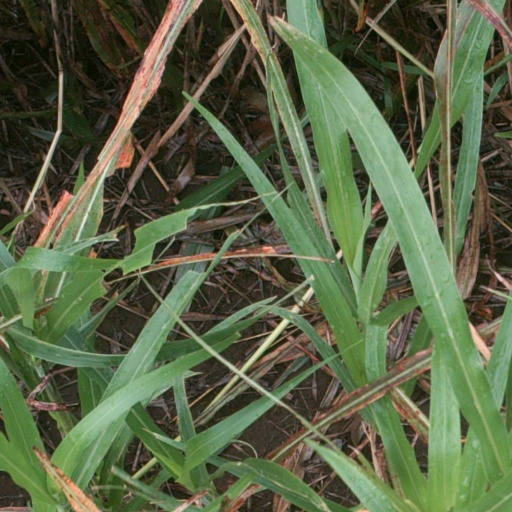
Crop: sorghum